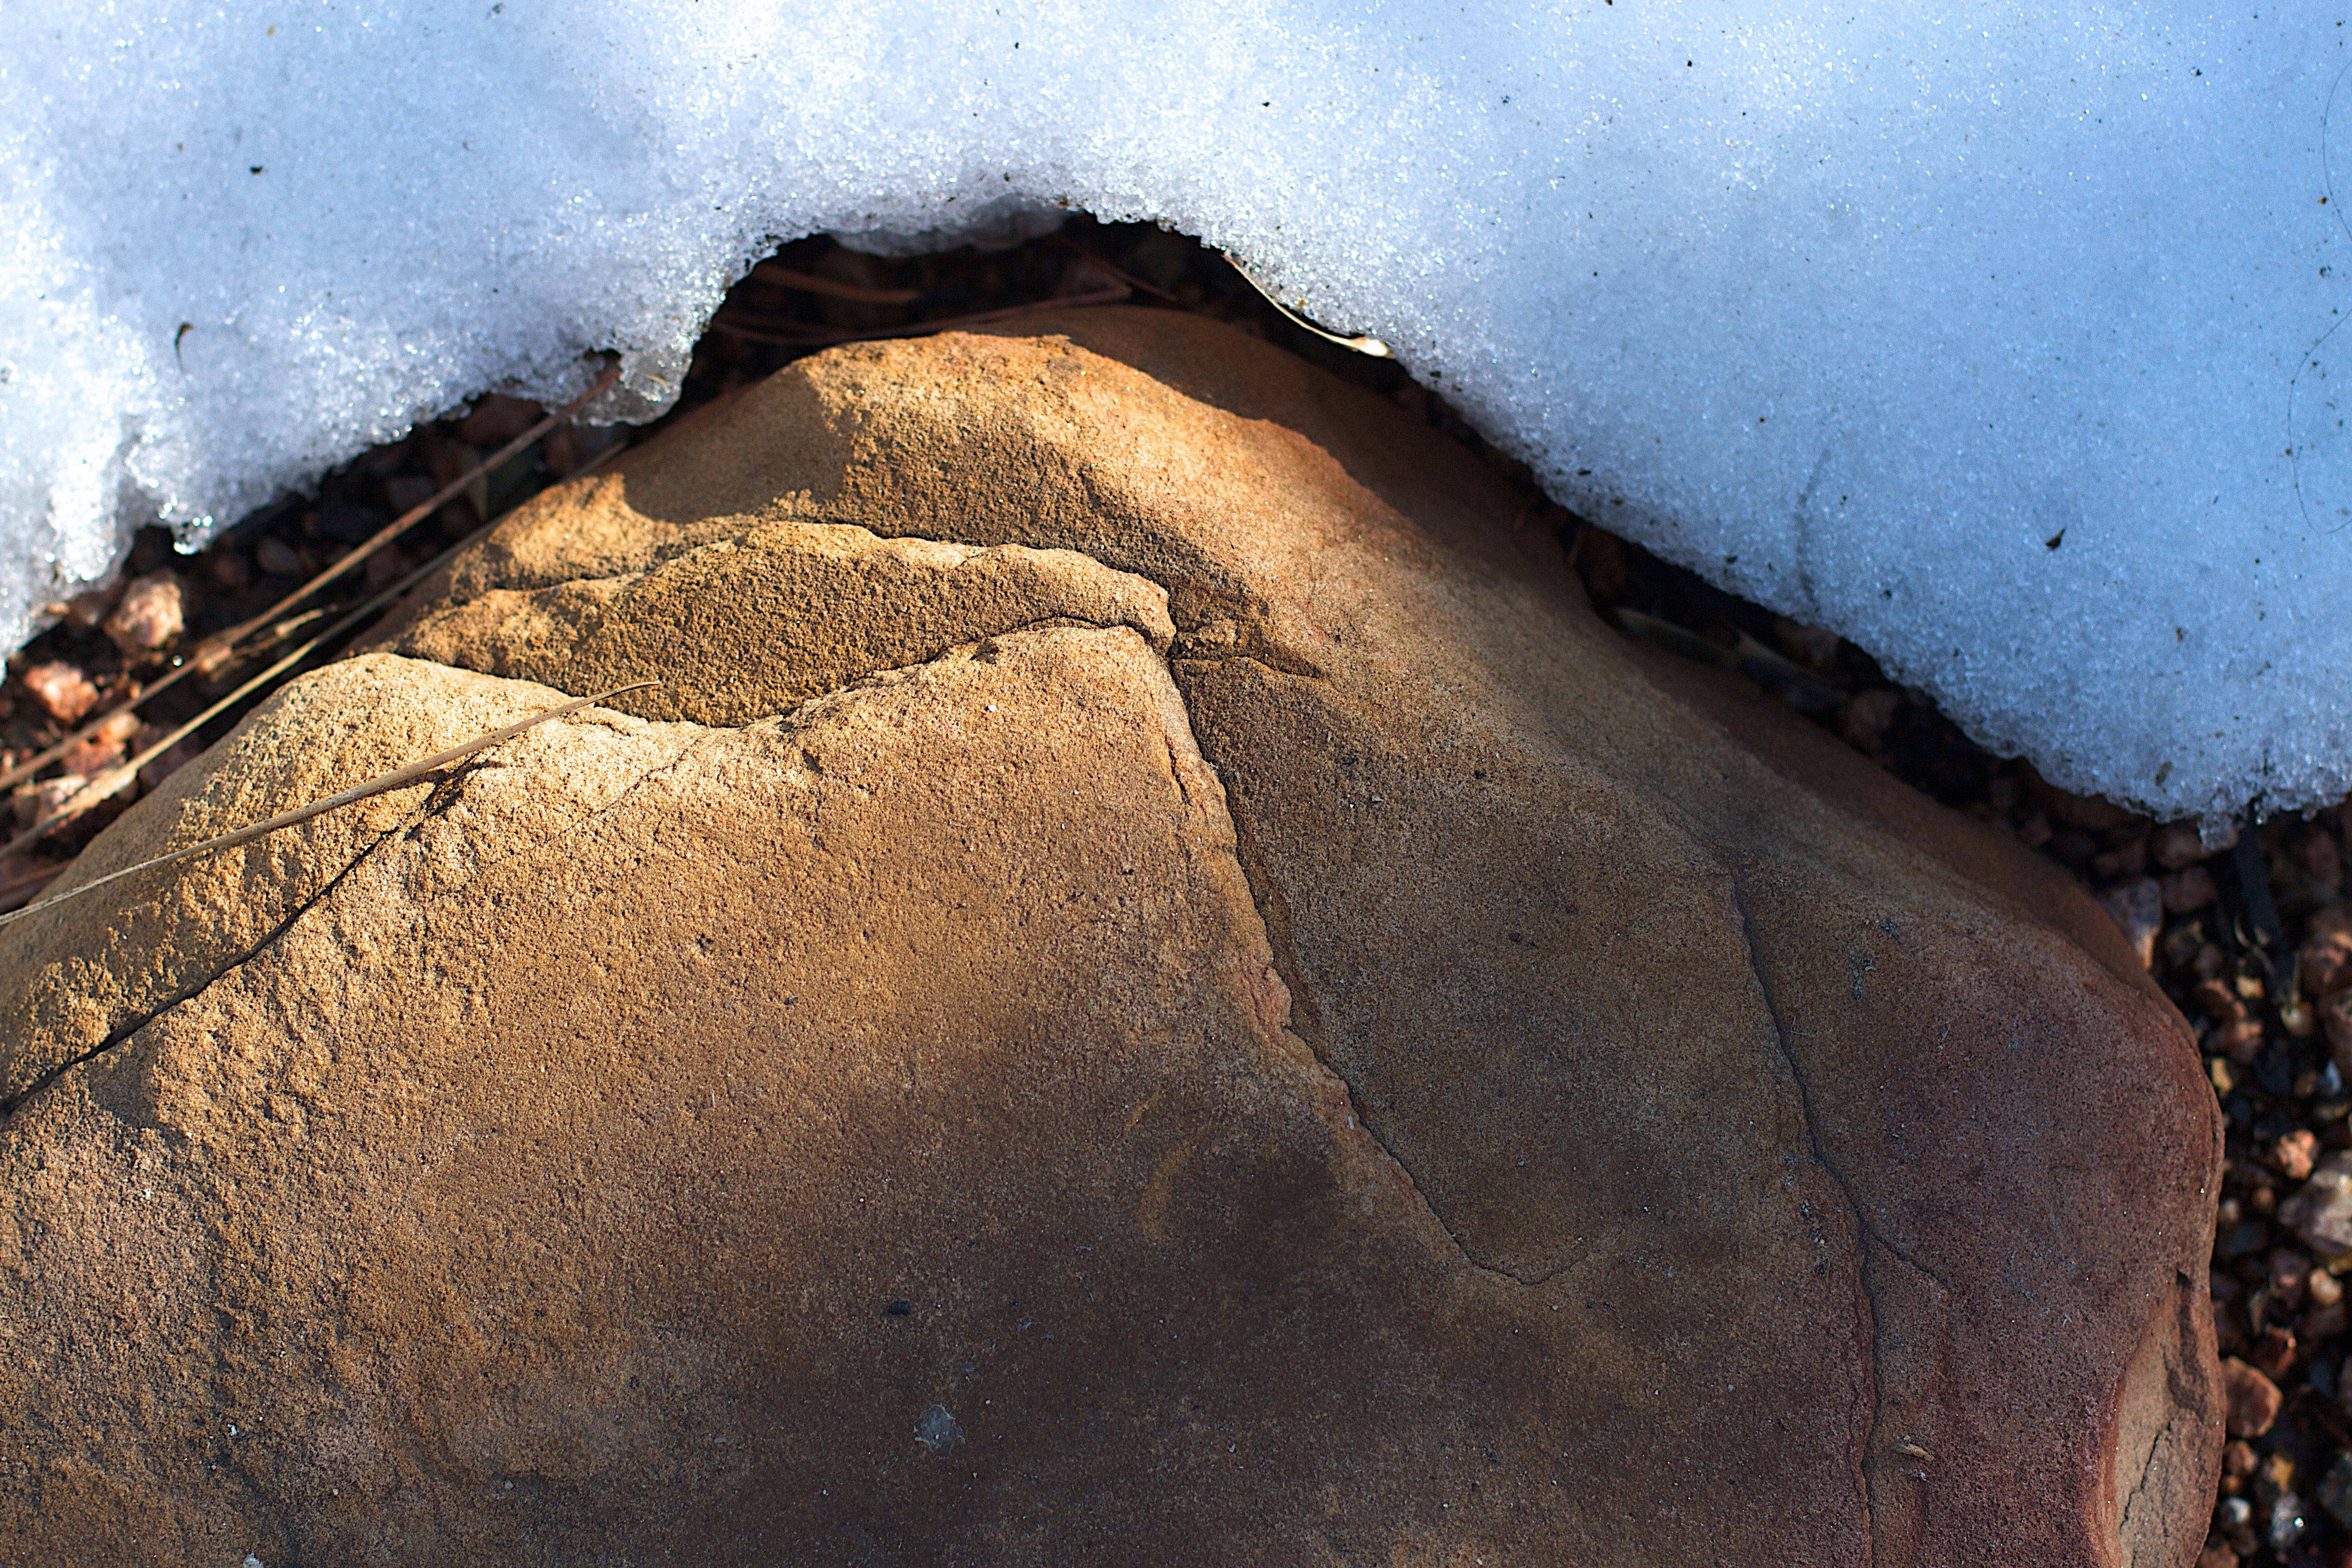
rock, snow, wall, soil, material, geology, temple, ancient history